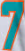
Number: 7